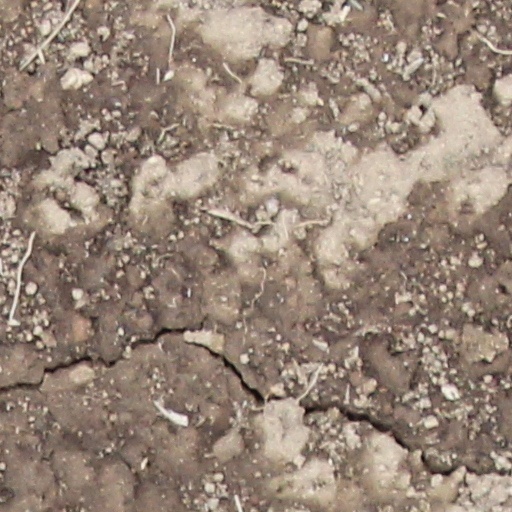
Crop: wheat